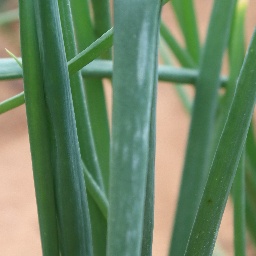
Label: healthy